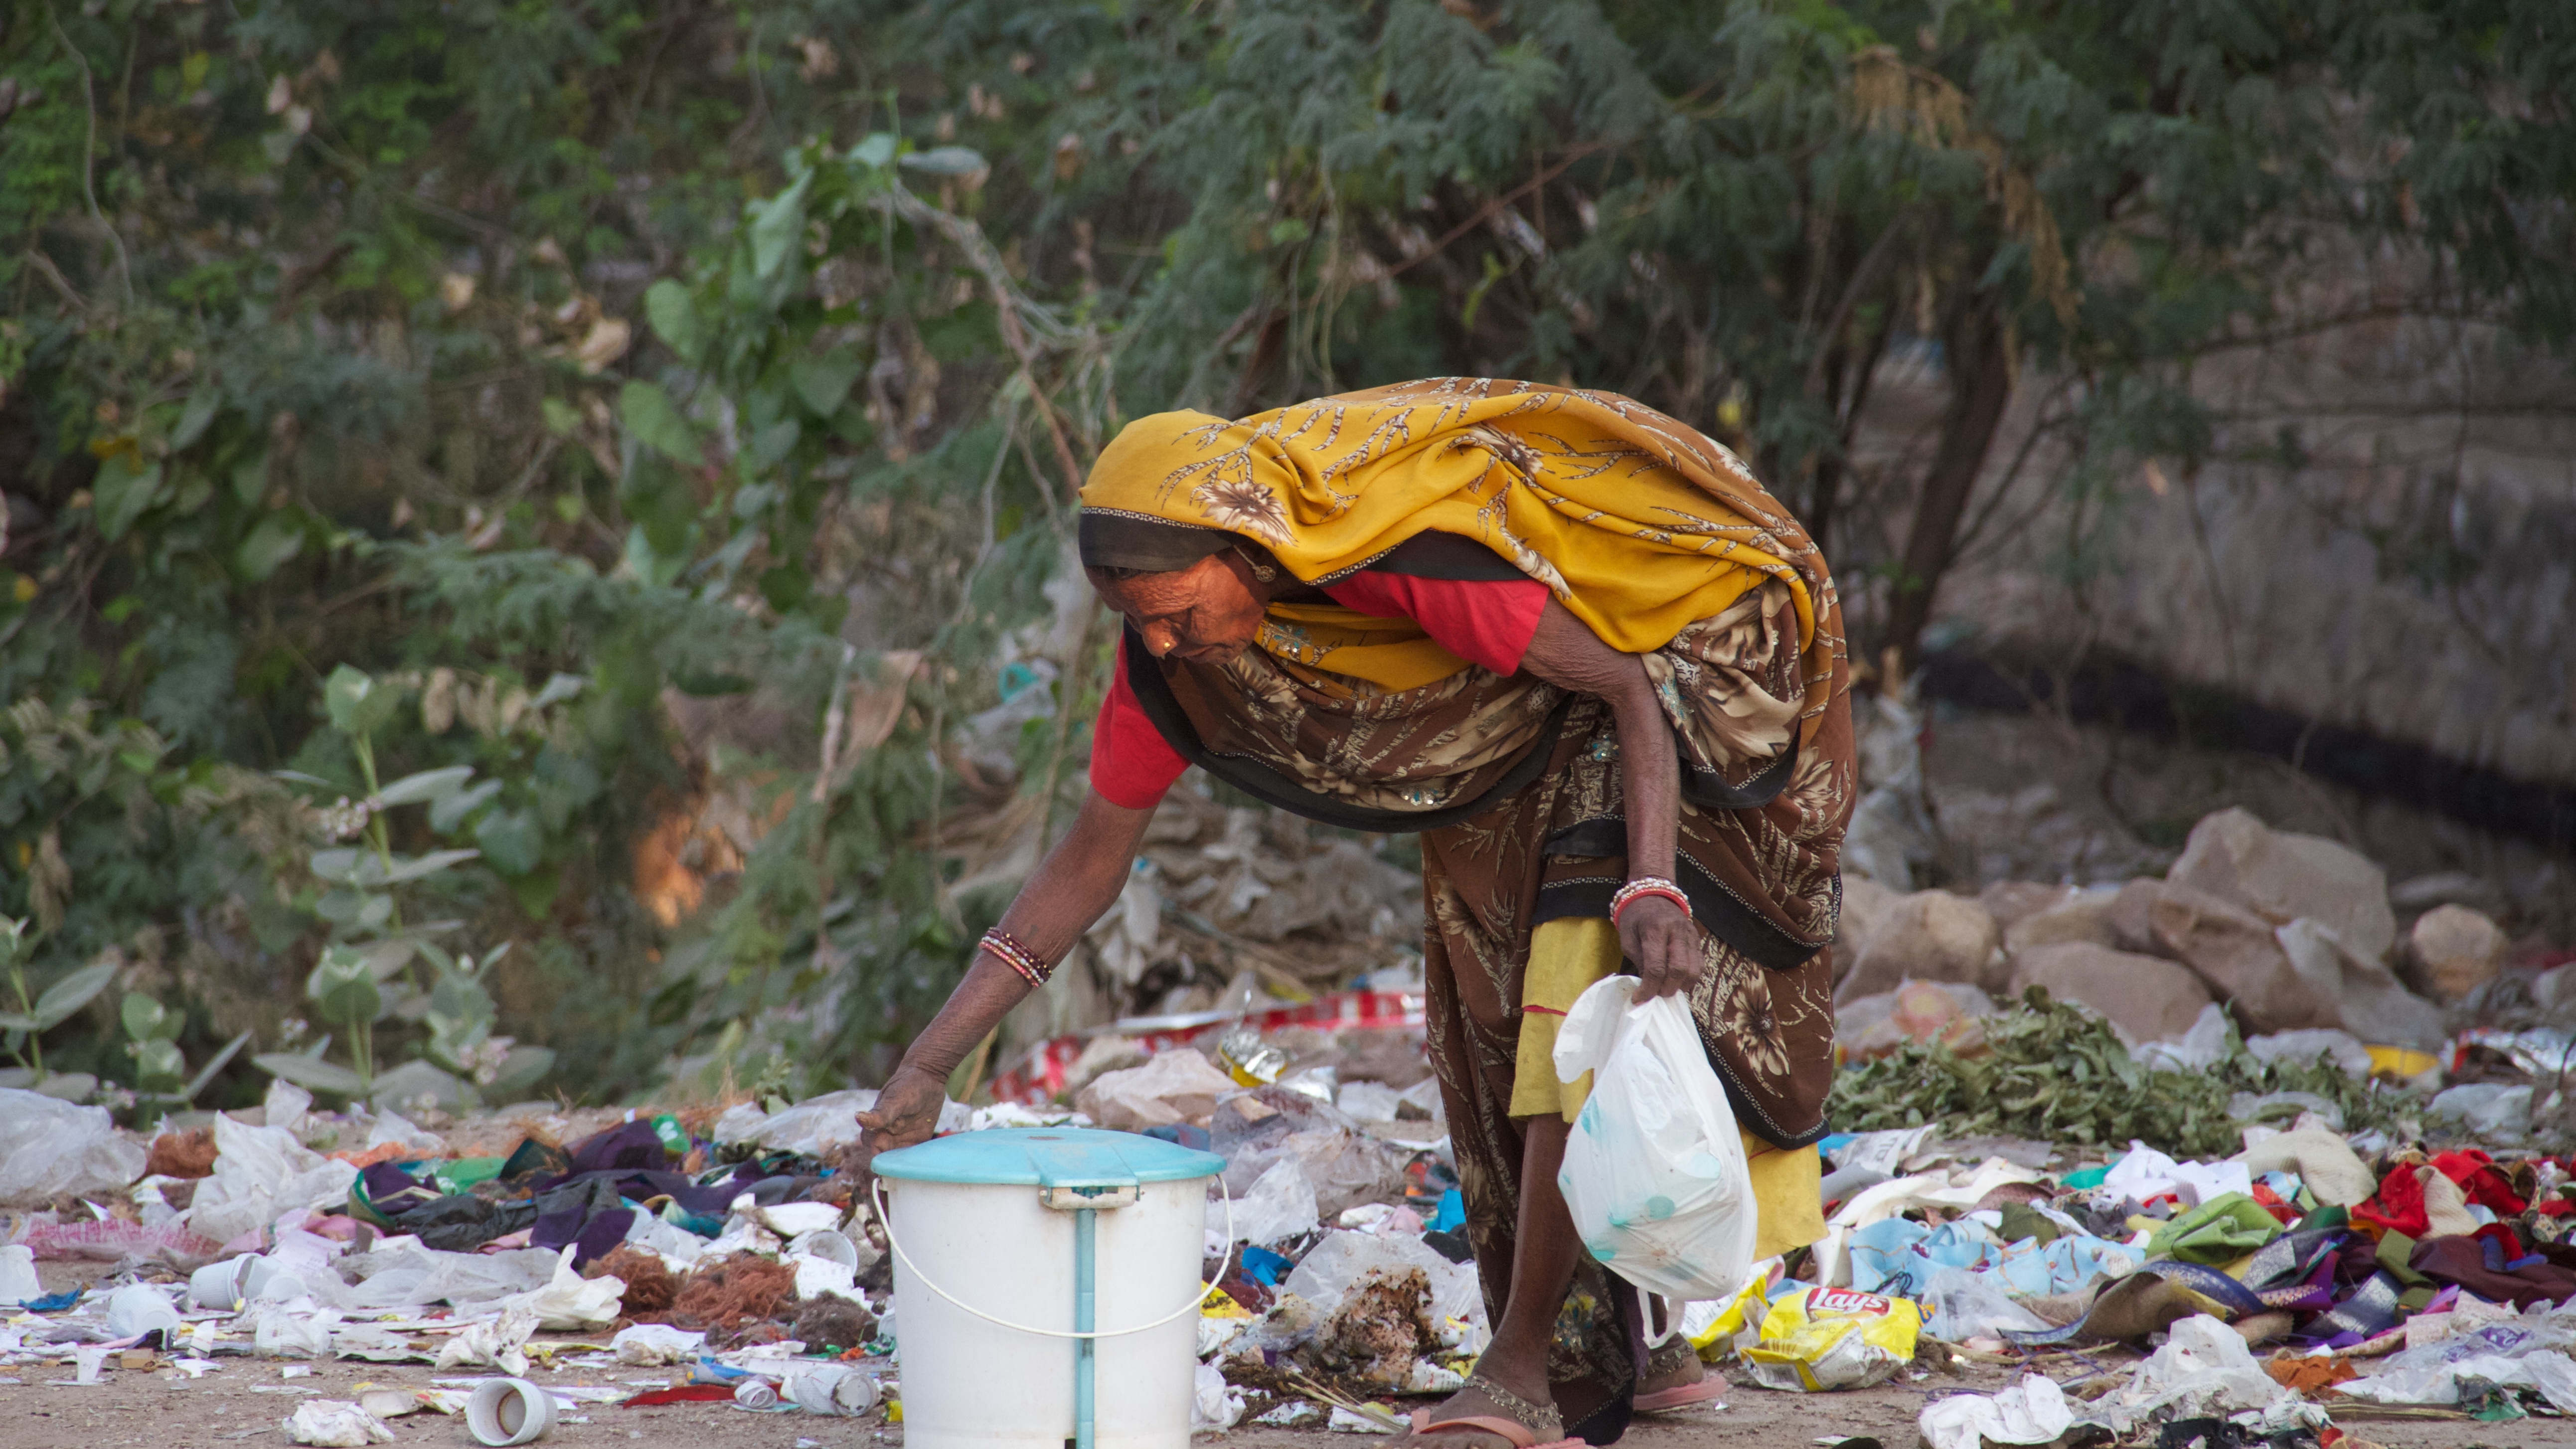
woman, extreme sport, waste, india, reuse, resources, free image, woman looking in the garbage